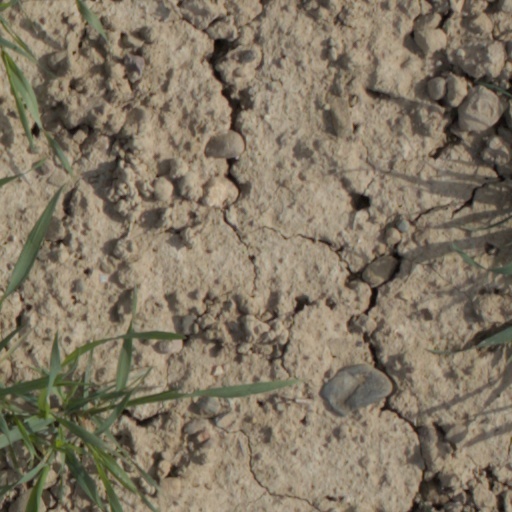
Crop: wheat